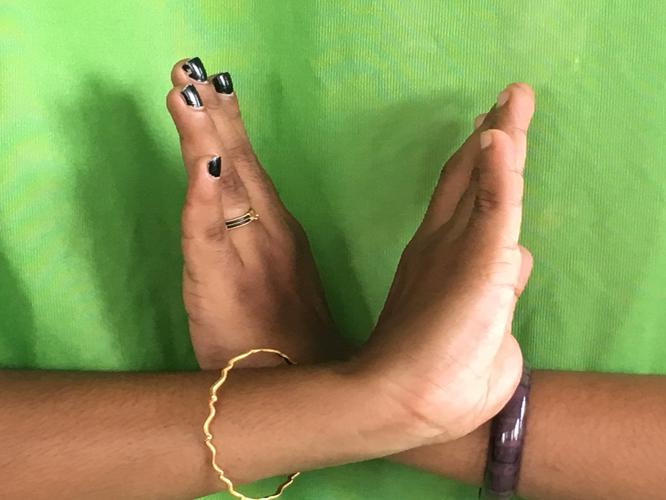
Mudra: Swastikam
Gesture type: double_hand